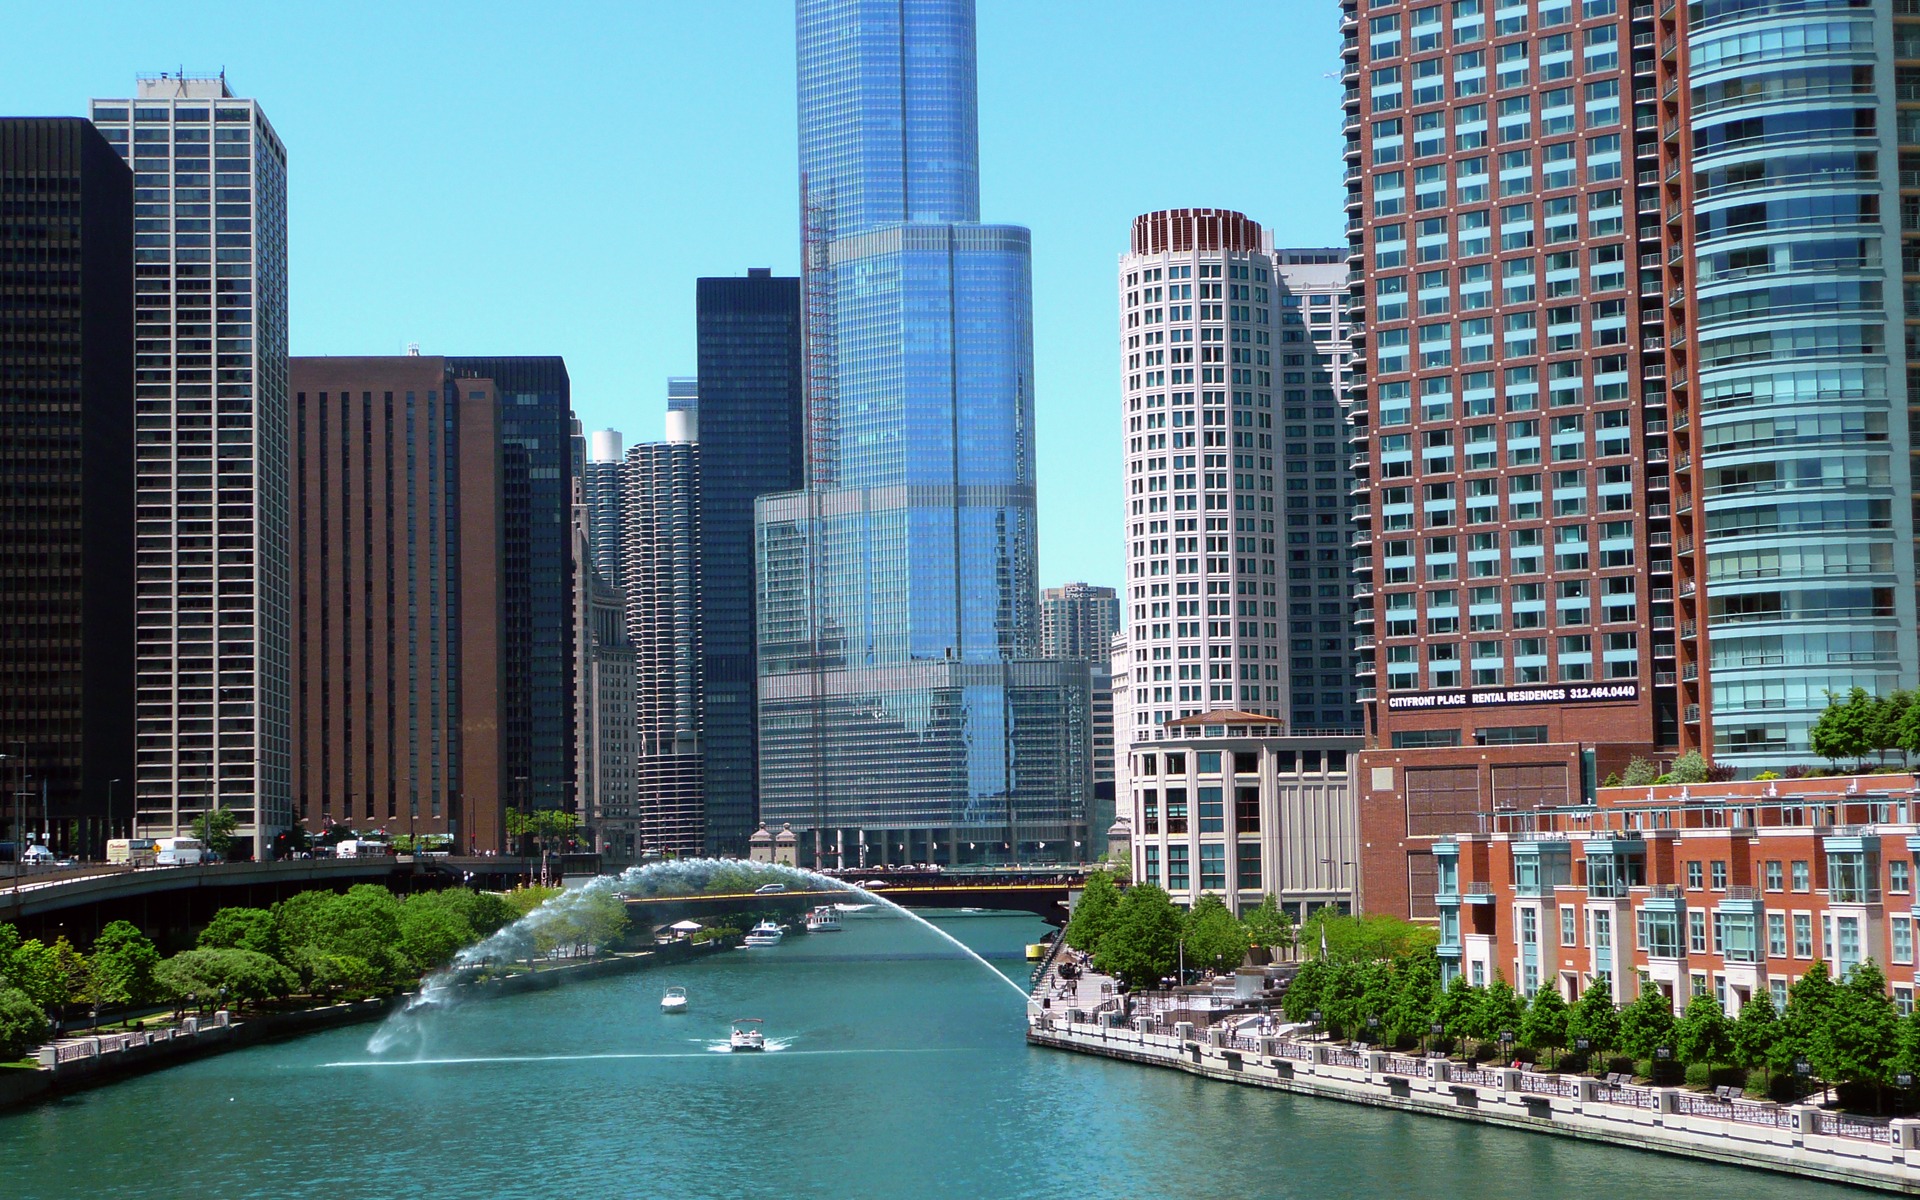
architecture, skyline, building, city, skyscraper, river, cityscape, downtown, landmark, chicago, tower block, high rise, skyscrapers, illinois, metropolis, condominium, neighbourhood, urban area, residential area, geographical feature, human settlement, metropolitan area, usa downtown